Gamma Sigma

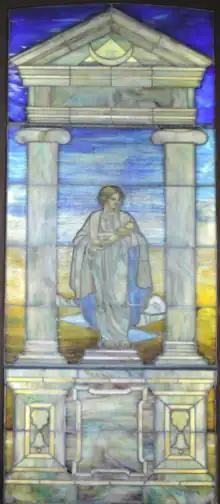

The Gamma Sigma Society was founded on , at the Brockport State Normal School (known today as SUNY Brockport). The society was formed as a debating and literary society by eighteen chemistry students and professor Charles Donald McLean. McLean was the principal of the normal school and helped establish one of the major elements of the school's culture—its Greek letter societies. He was initiated as an honorary member of Gamma Sigma on November 6, 1869.